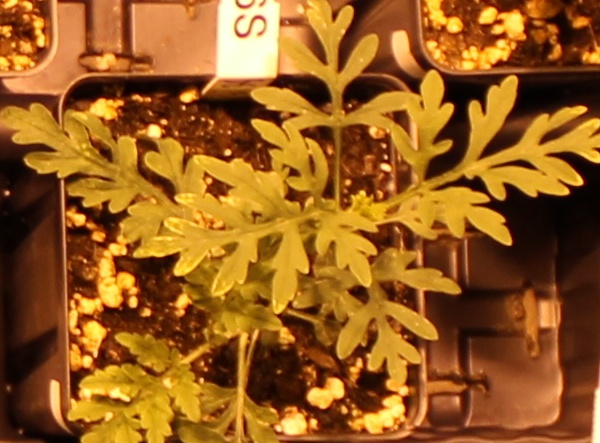
Label: Ragweed